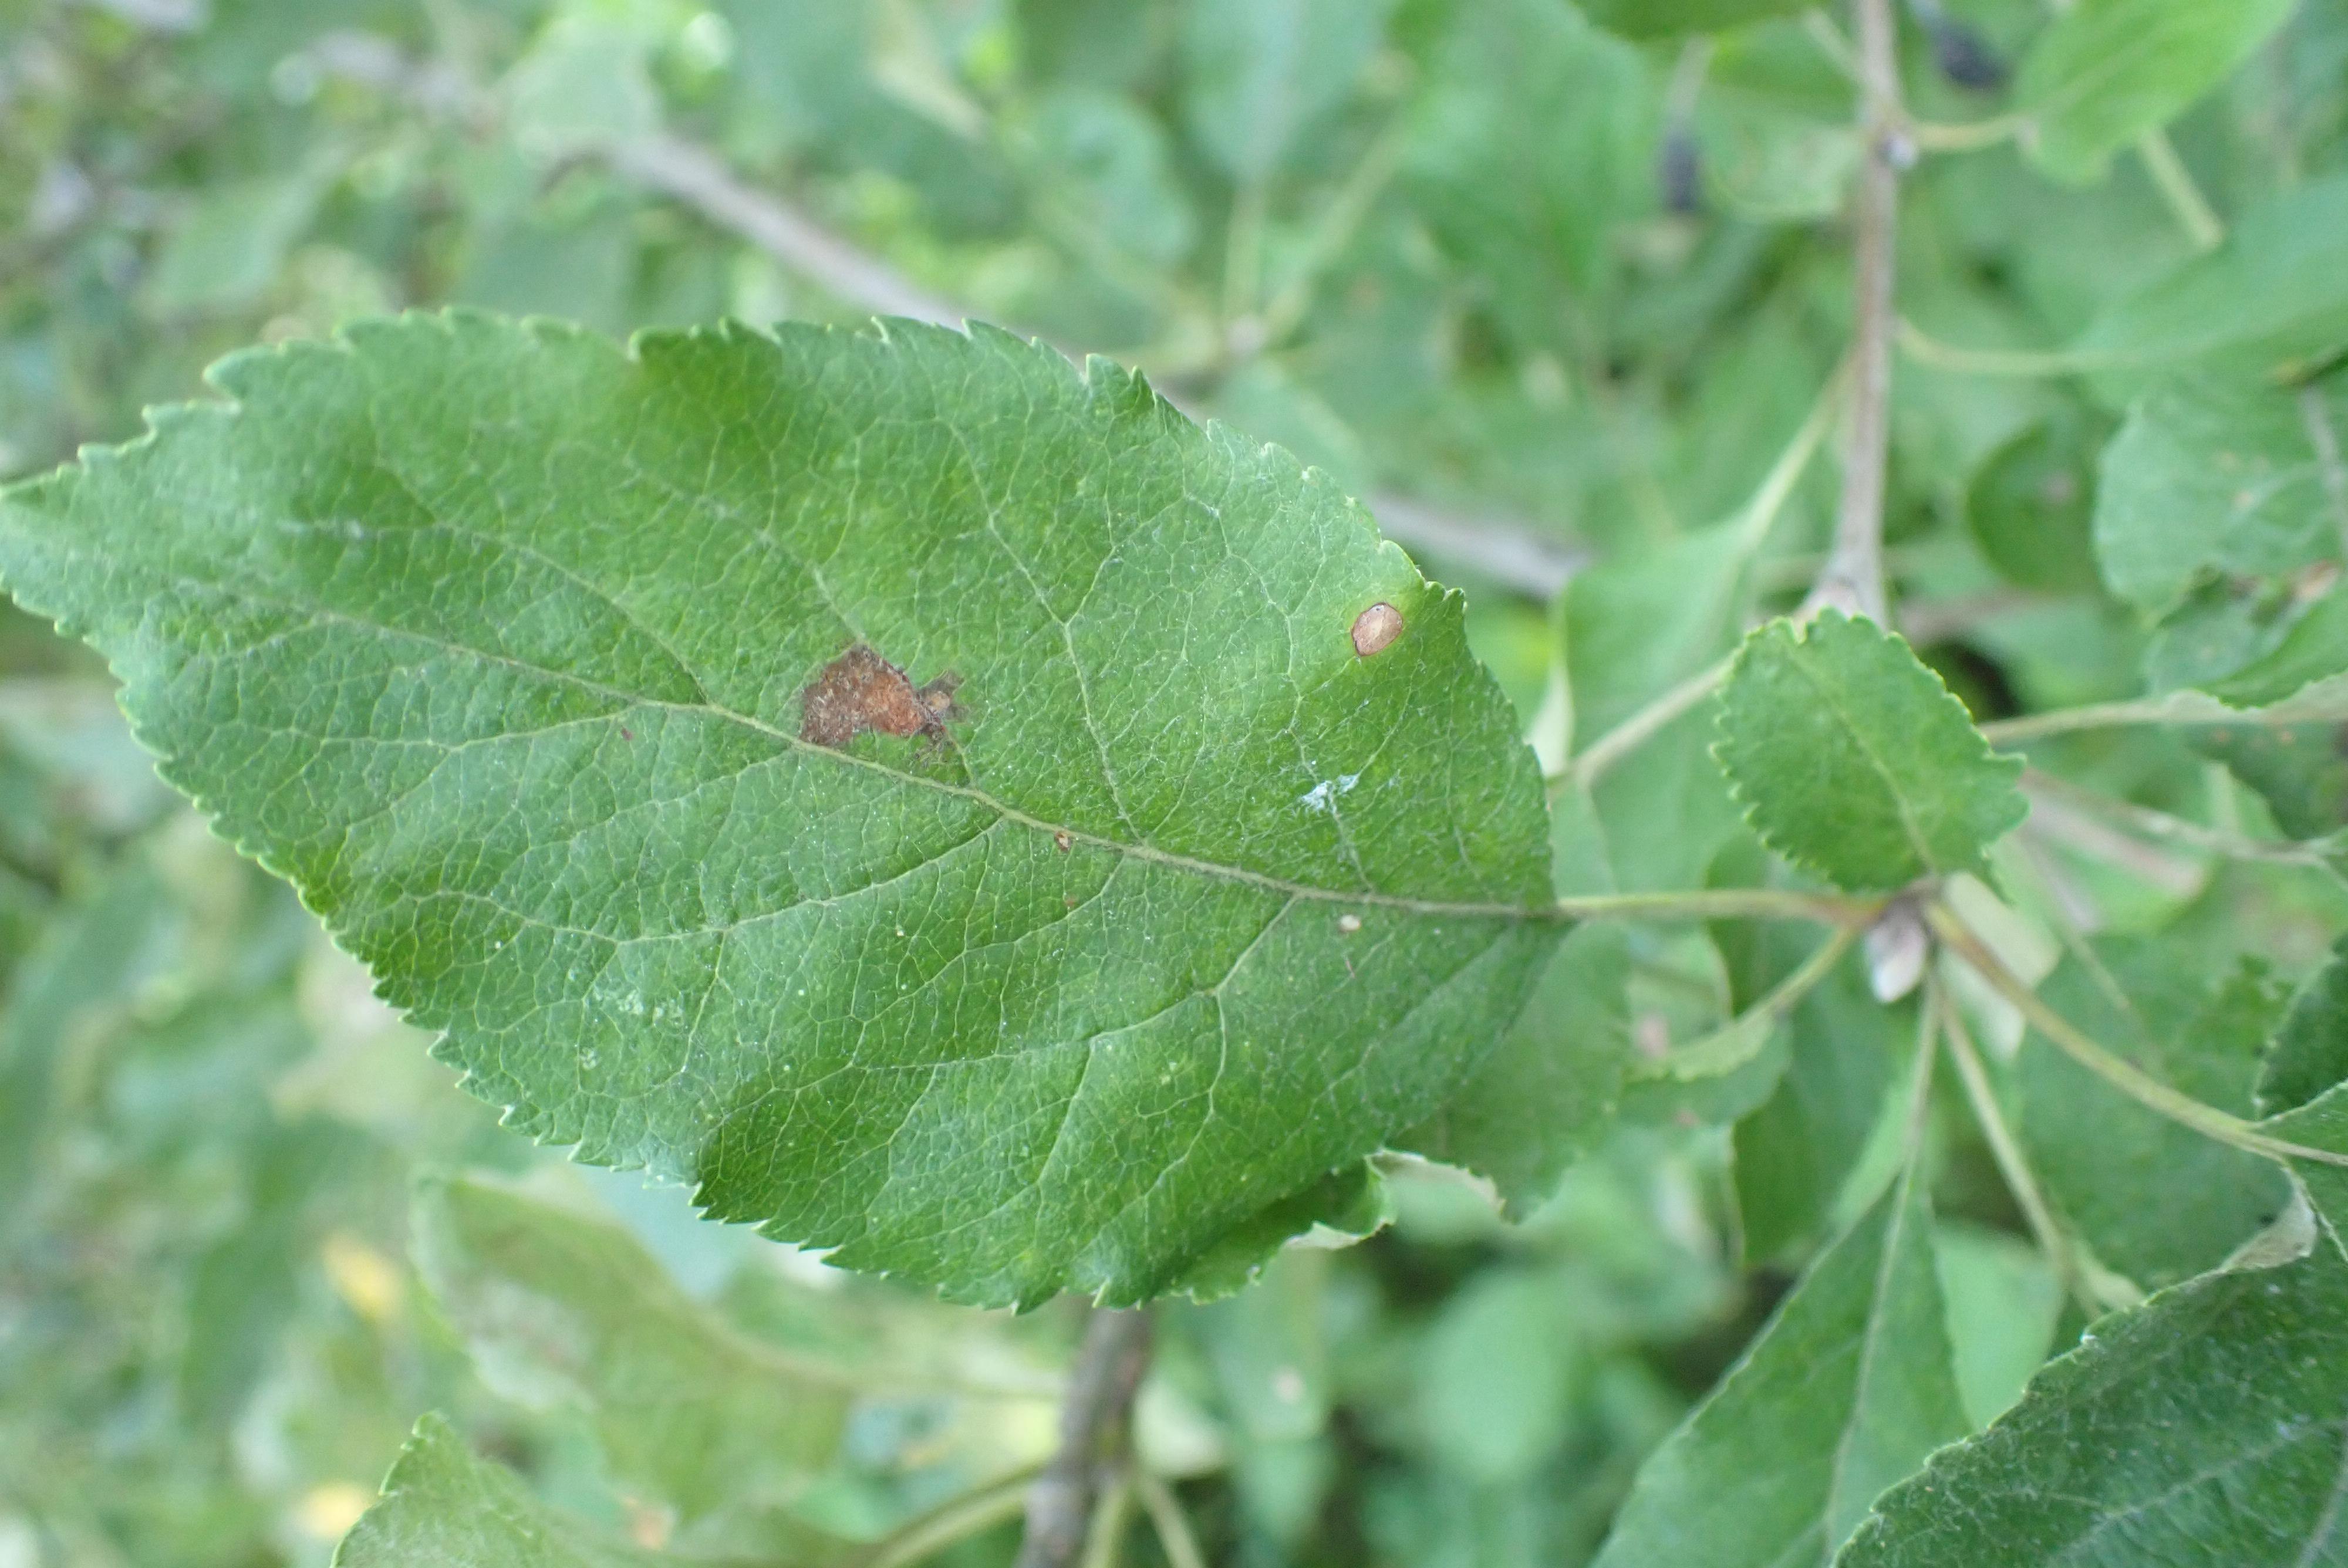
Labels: frog_eye_leaf_spot, complex